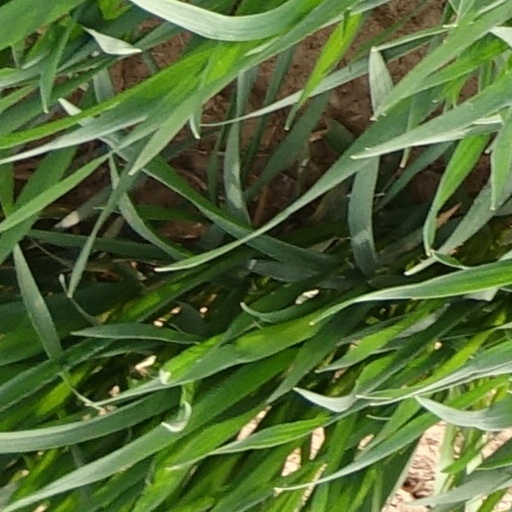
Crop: wheat